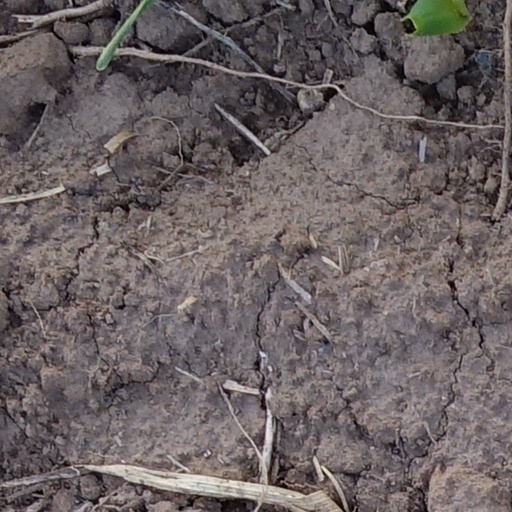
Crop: wheat